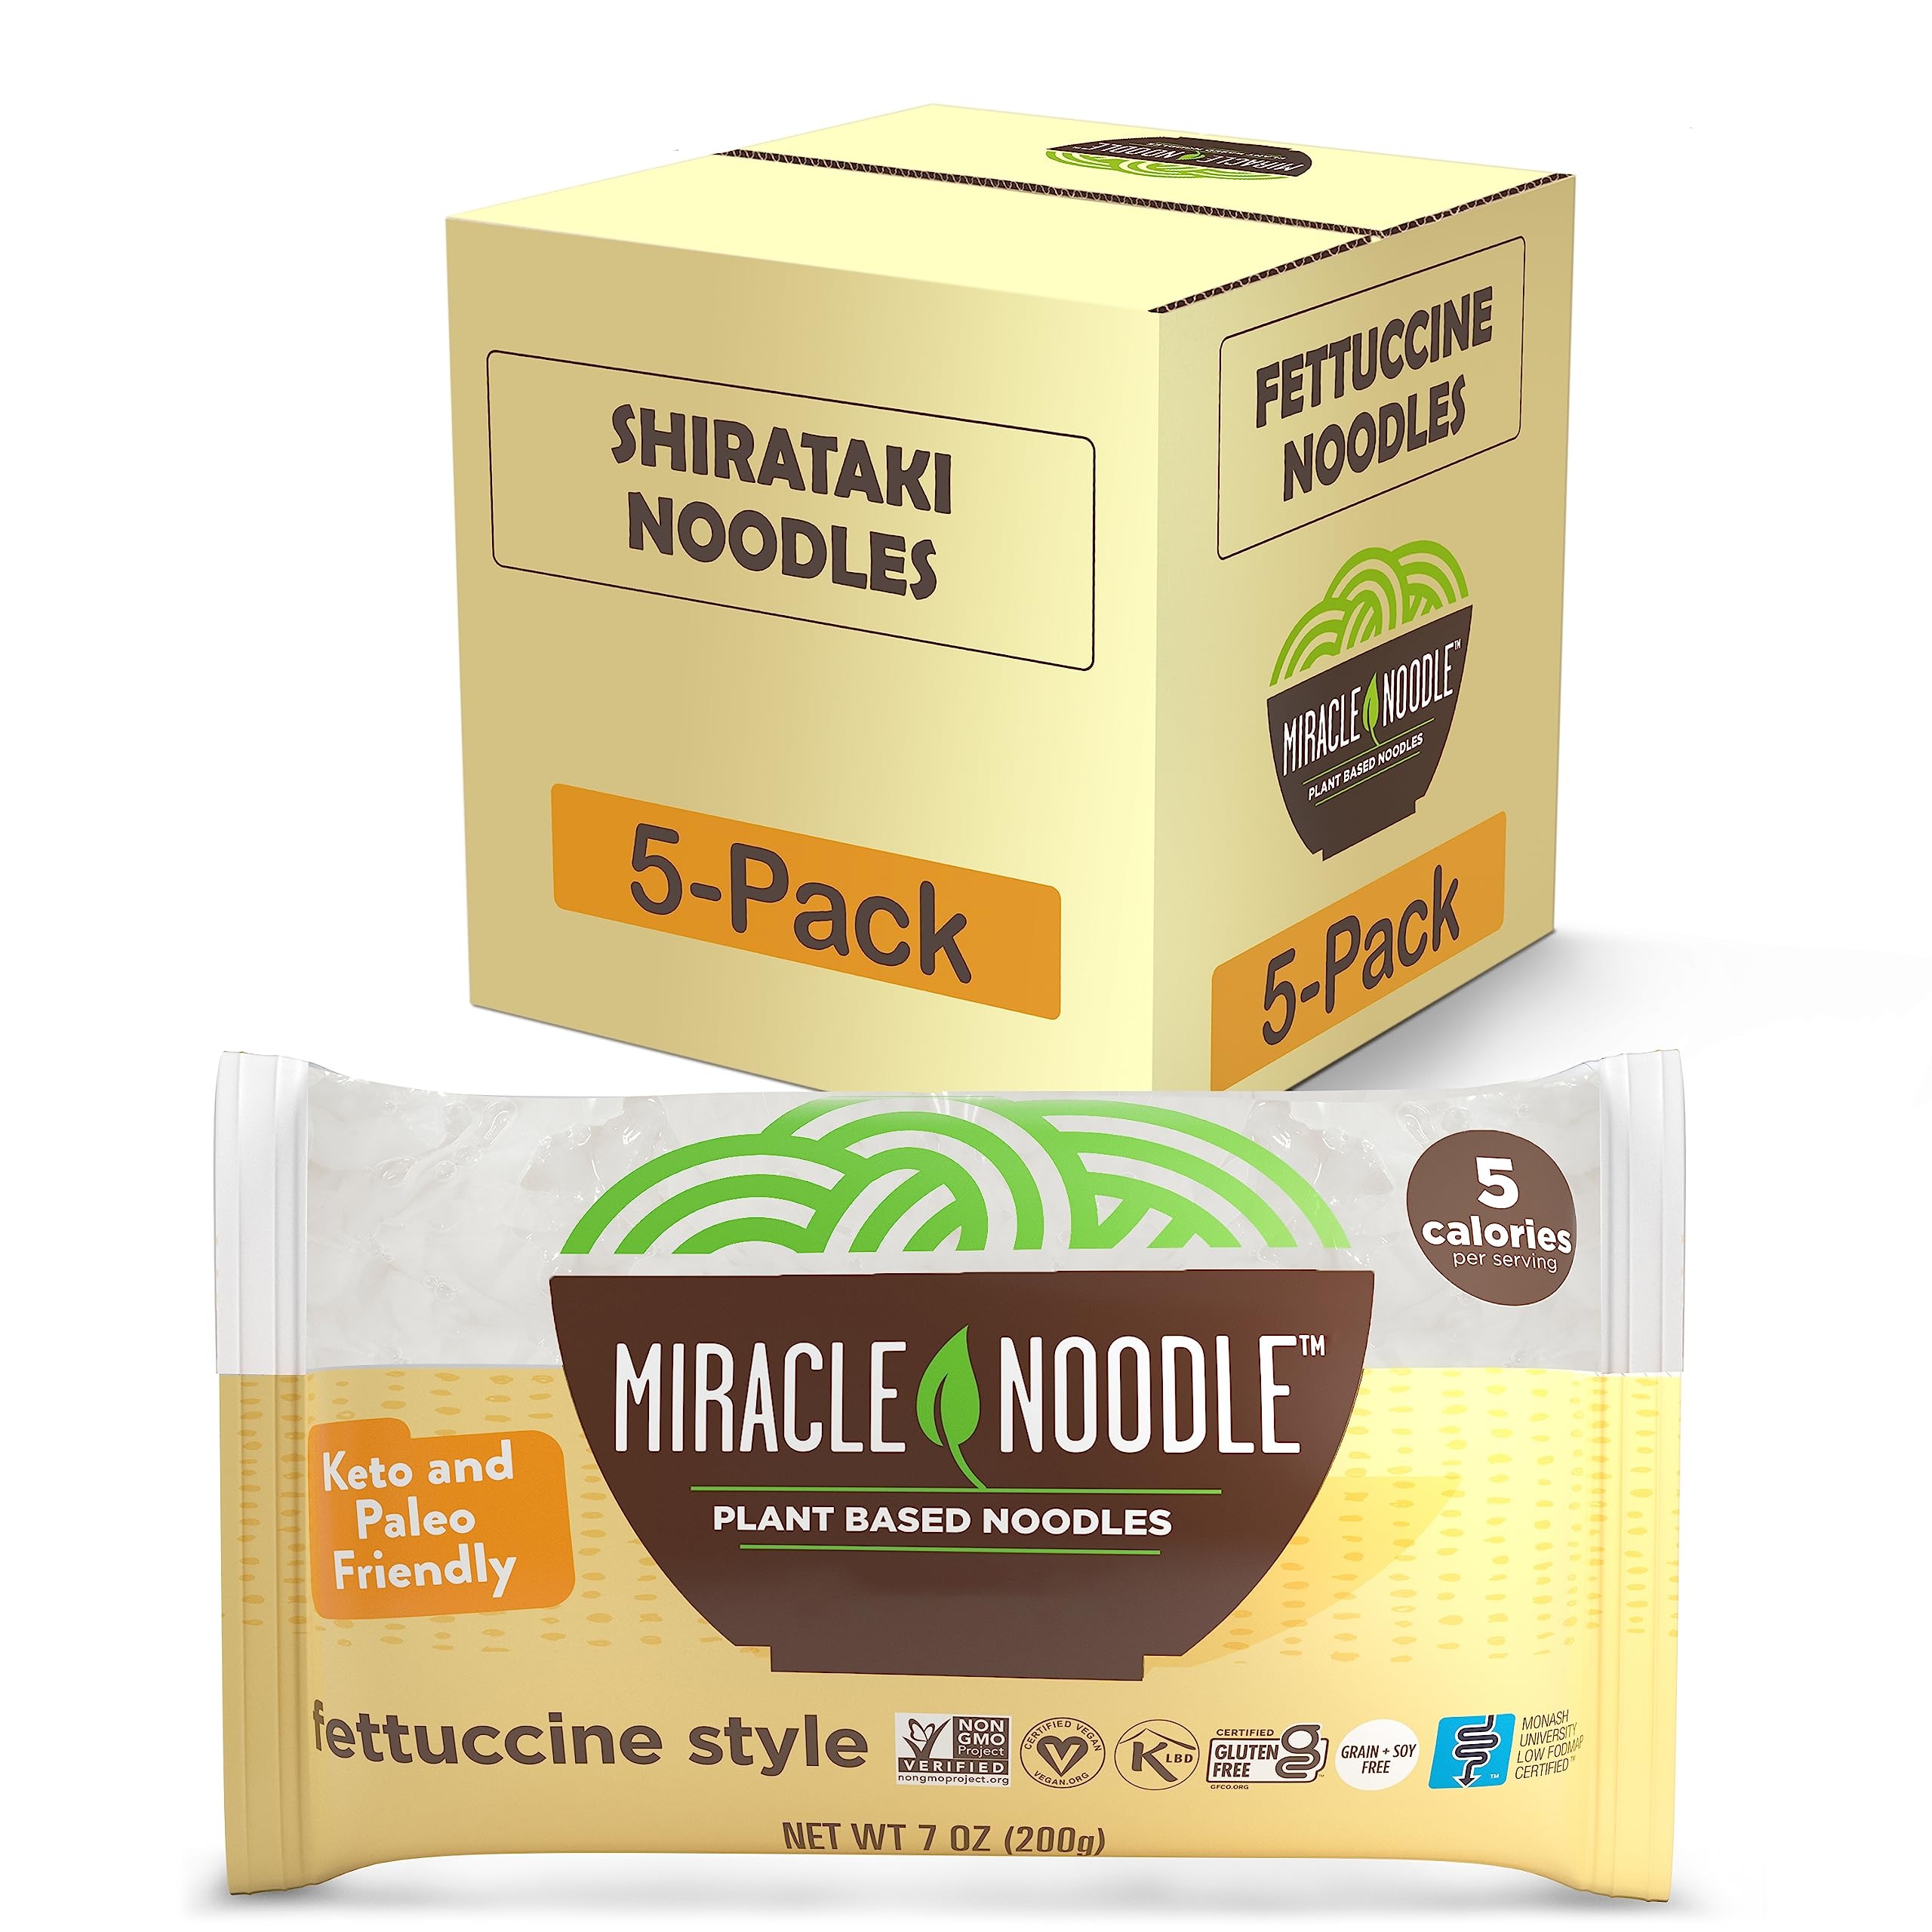
Item Name: Miracle Noodle Fettuccine Pasta - Plant Based Shirataki Noodles, Keto, Vegan, Gluten-Free, Low Carb, Paleo, Kosher, 0 Calories - 7 Ounce (Pack of 5)
Bullet Point 1: KETO PASTA - Our fettuccine features that classic flat noodle shape, so it's perfect for sopping up sauces and adding big flavor to your fettuccine alfredo, carbonara and more
Bullet Point 2: SHIRATAKI NOODLES - What are shirataki noodles, exactly? Unlike typical noodles, which are made of flour or grains, shirataki noodles are grain-free and made from the Japanese konjac plant
Bullet Point 3: LOW CALORIE - Each serving of our Angel Hair Pasta contains 5 calories & less than 3 grams of carbs which come from the fiber & natural calcium additive that helps the noodles keep their shape
Bullet Point 4: DIET FRIENDLY - All of our products are keto-friendly, soy-free, gluten-free, vegan, & non-GMO, so you'll feel good about every bite! Enjoy guilt-free eating with any of our recipe-ready pastas
Bullet Point 5: ANCIENT RECIPE - Our noodles and rice are 97% water and 3% konjac plant flour. It's the same way the Buddhist monks who developed these noodles made them over 1,400 years ago
Value: 35.0
Unit: Ounce

Price: 4.19